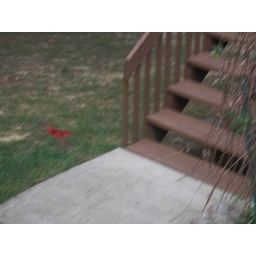
Tanager (left center) flying off of the weeping pussy willow tree in the back yard.